Super Delfin

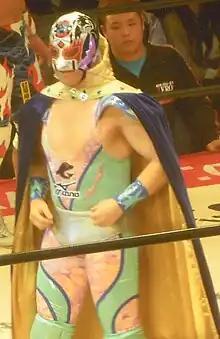
Super Delfin in January 2012

is a Japanese professional wrestler and politician who currently runs and wrestles for Kaisen Puroresu. He is better known by his stage name .